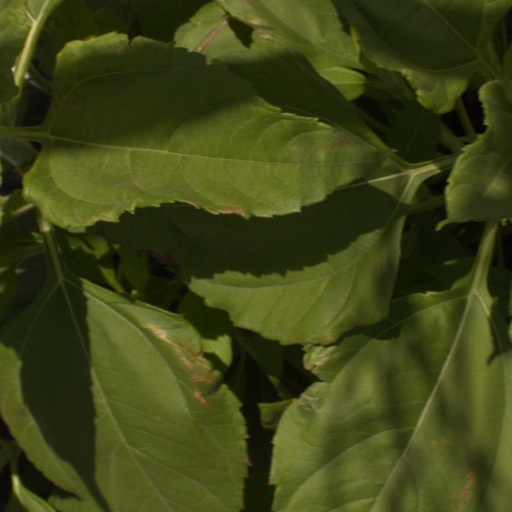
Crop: Jerusalem artichoke